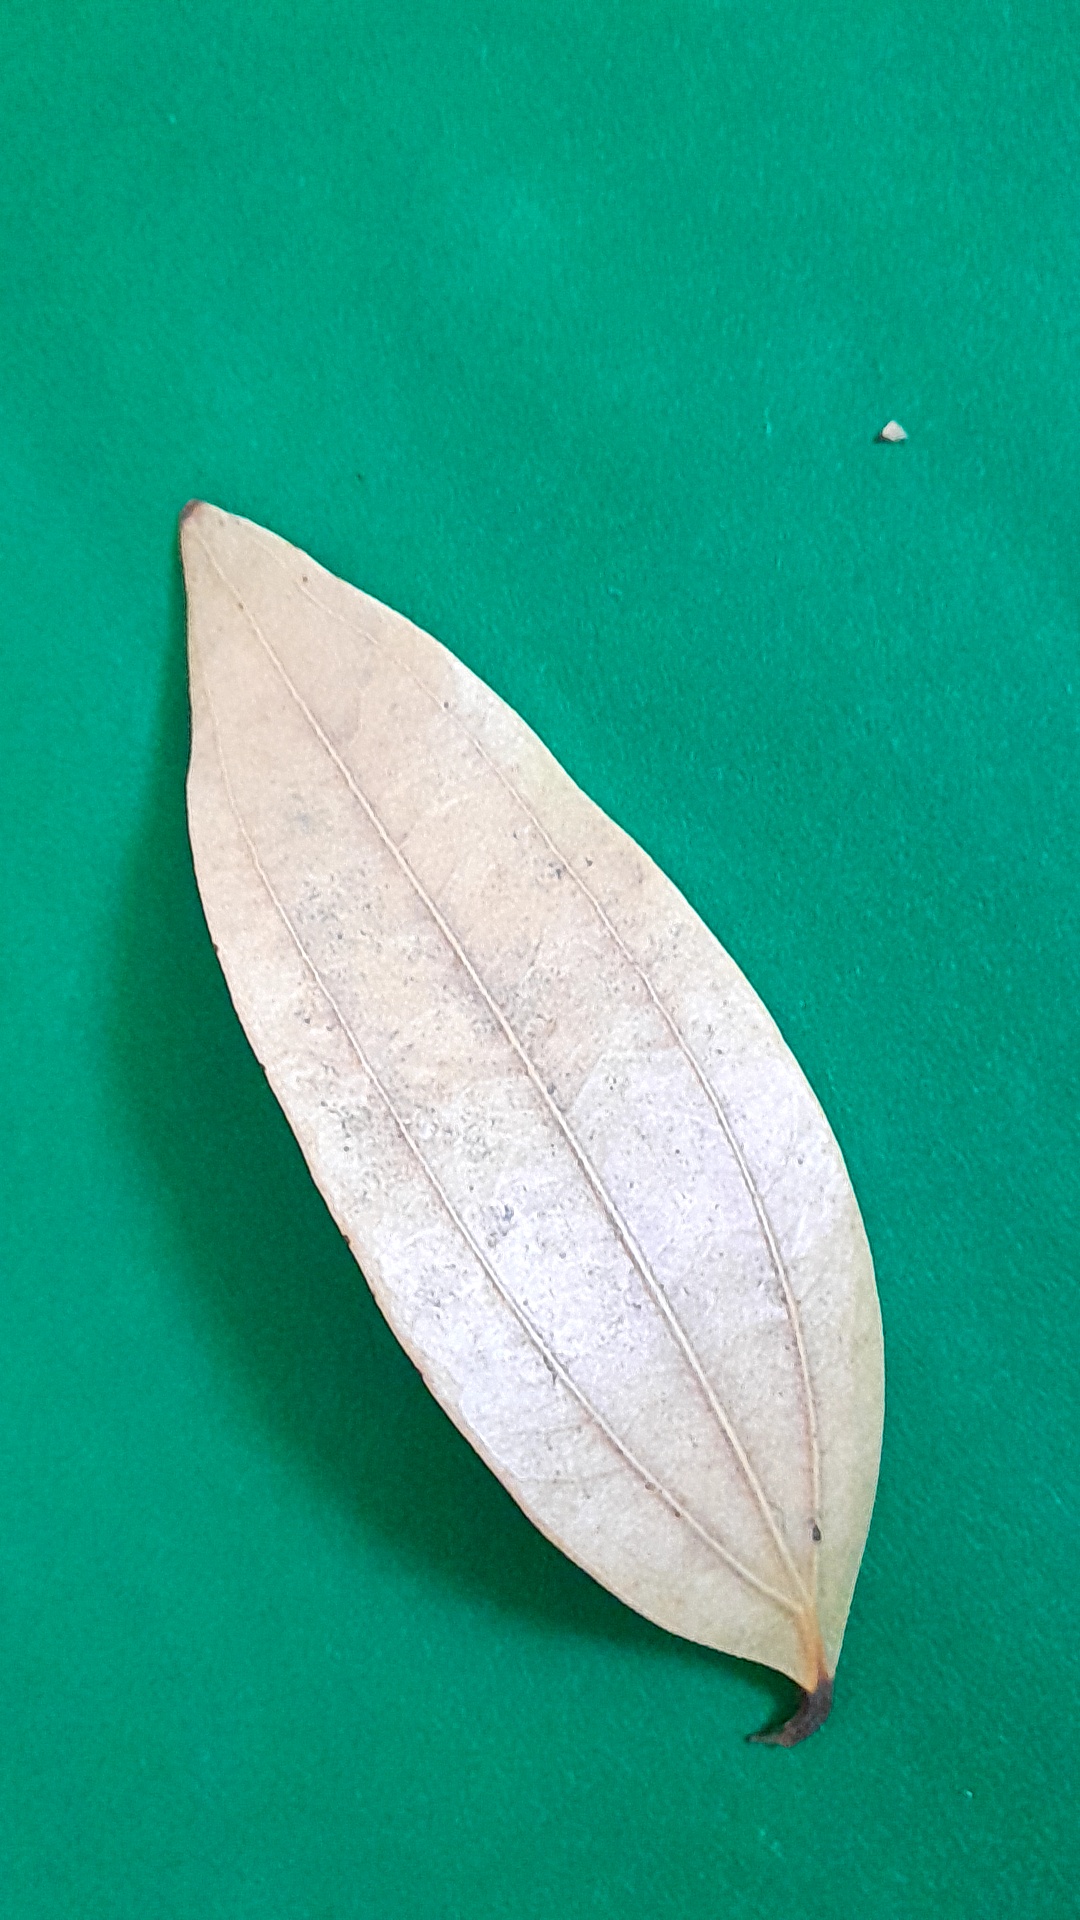
Label: Dry Leaf